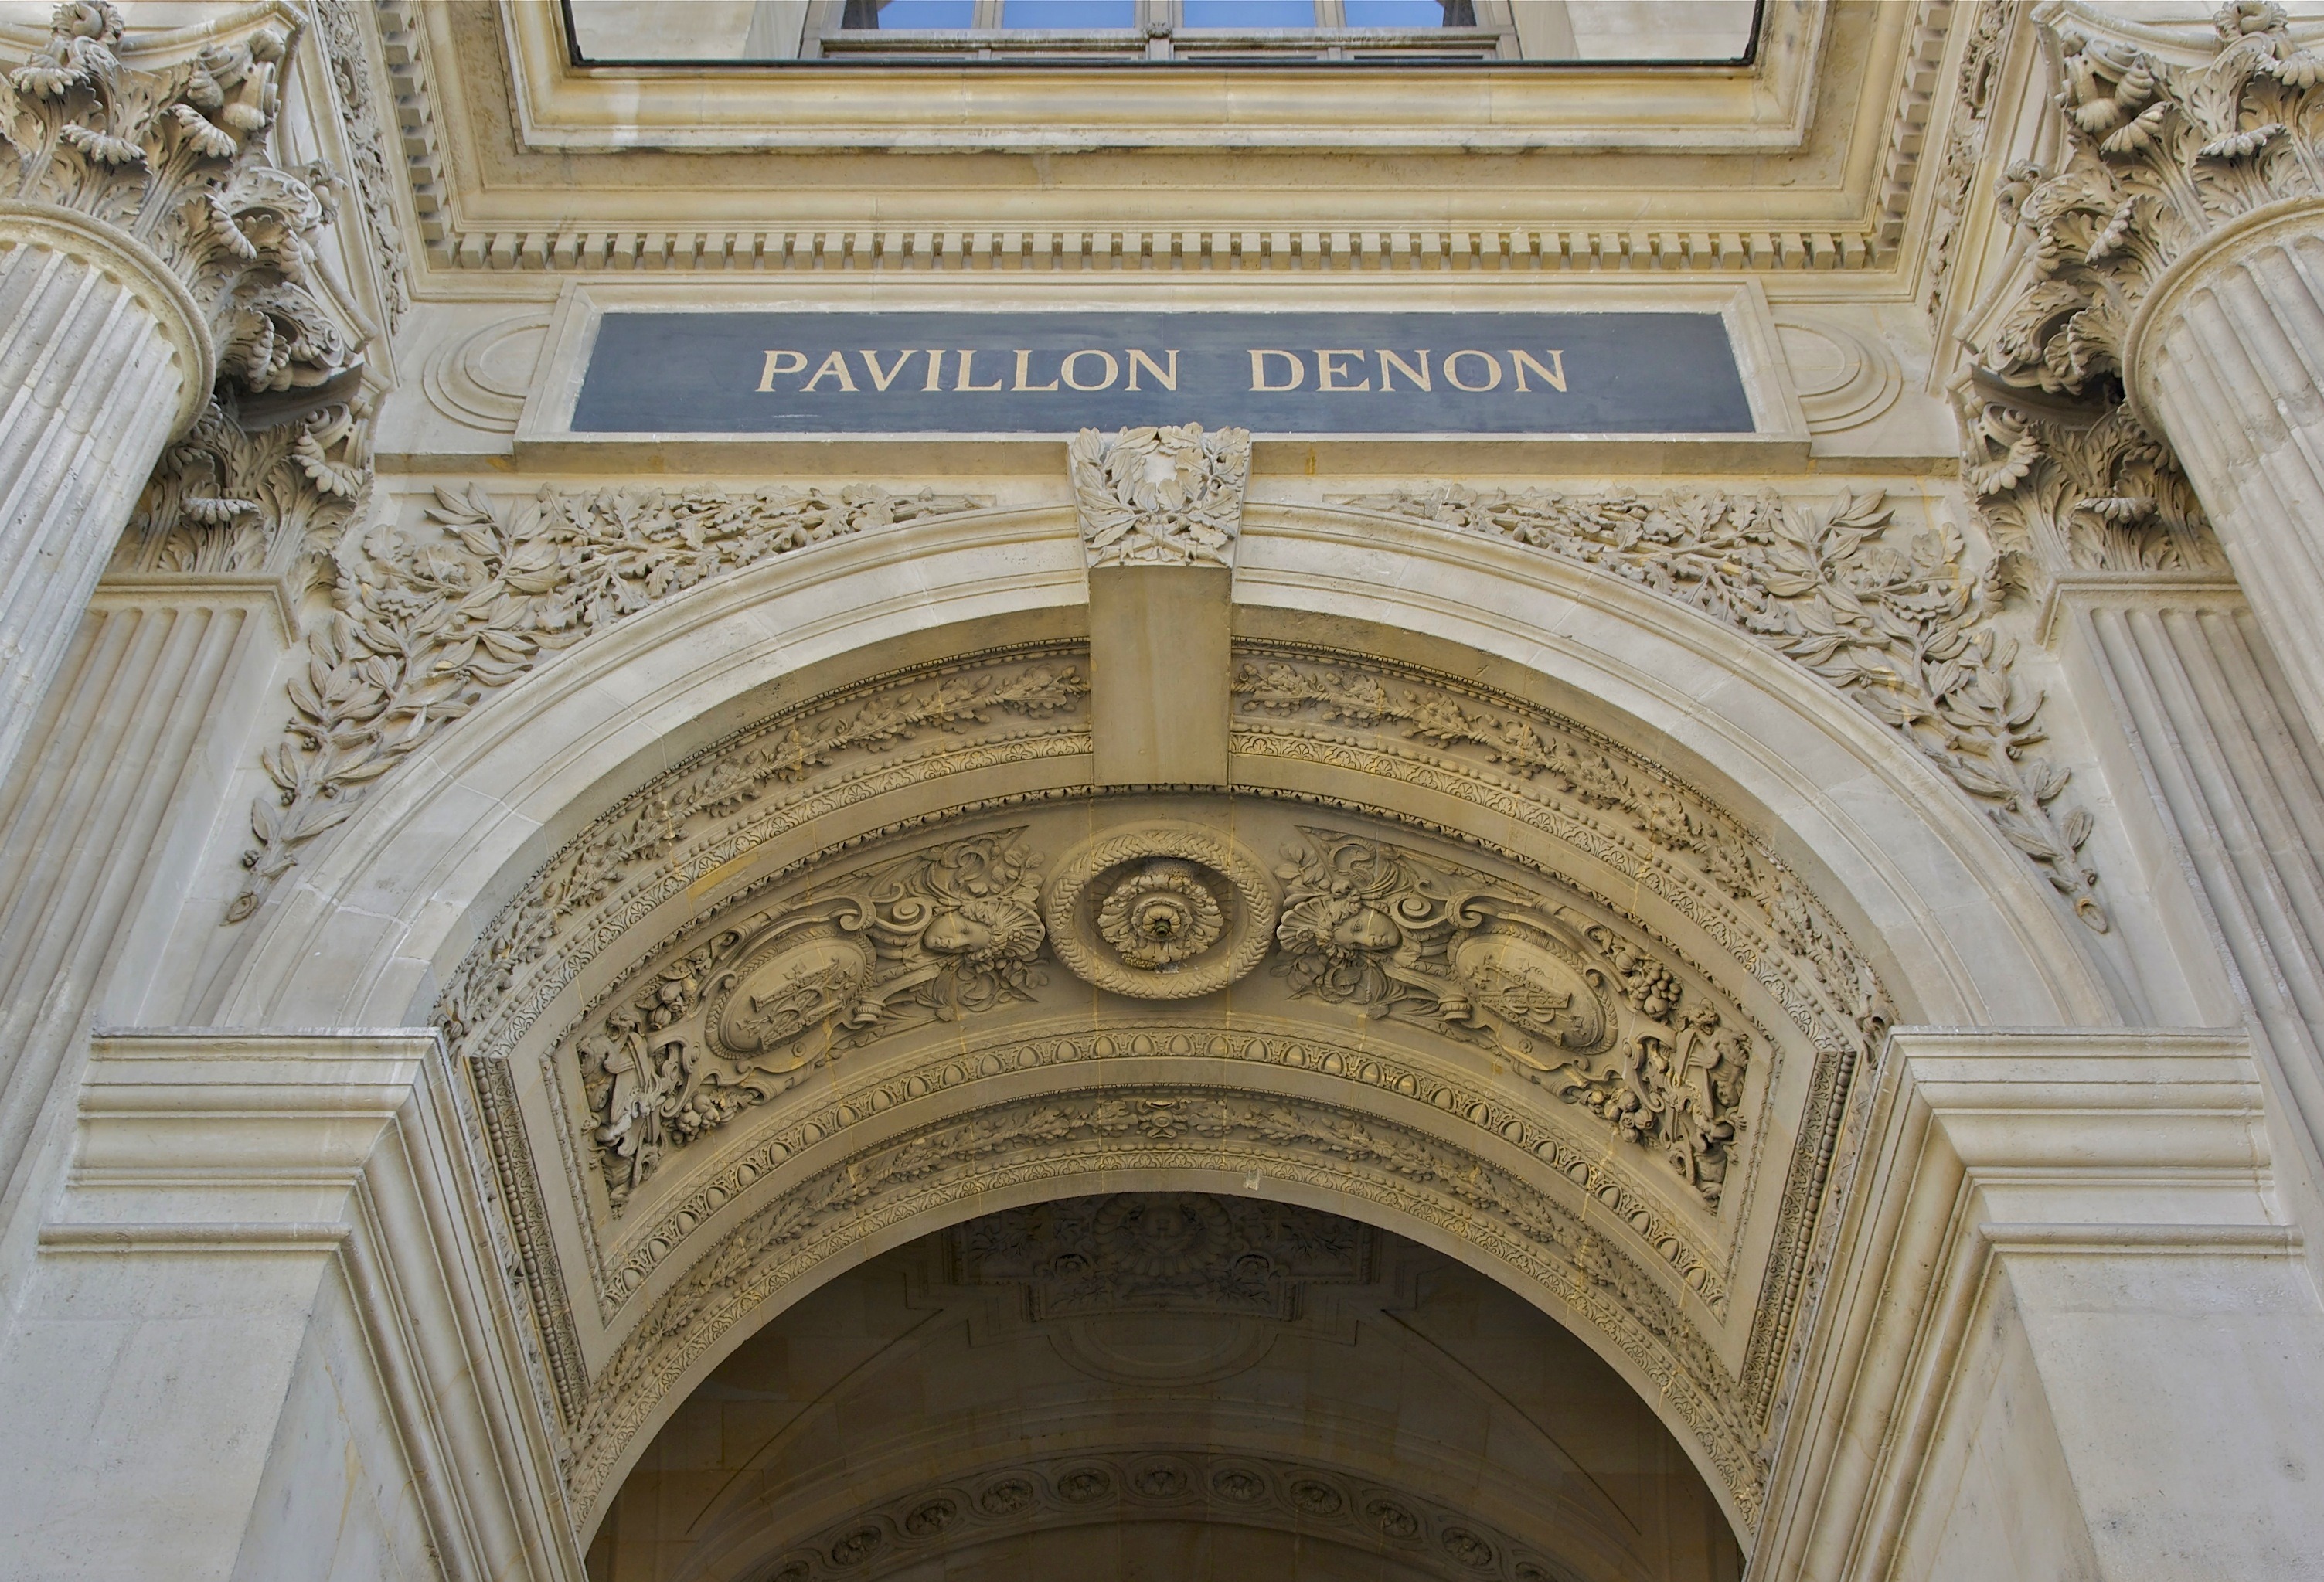
architecture, building, palace, paris, urban, france, arch, entrance, landmark, facade, church, cathedral, place of worship, baptistery, arched, outside, symmetry, synagogue, historical, basilica, dome, destinations, ancient history, buildings architecture, louvre palace, byzantine architecture